Wellcome Sanger Institute

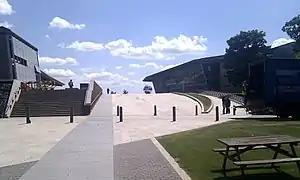
The Morgan Building (right), part of the Sanger Institute

In 1993 the then 17 Sanger Centre staff moved into temporary laboratory space at Hinxton Hall in Cambridgeshire.